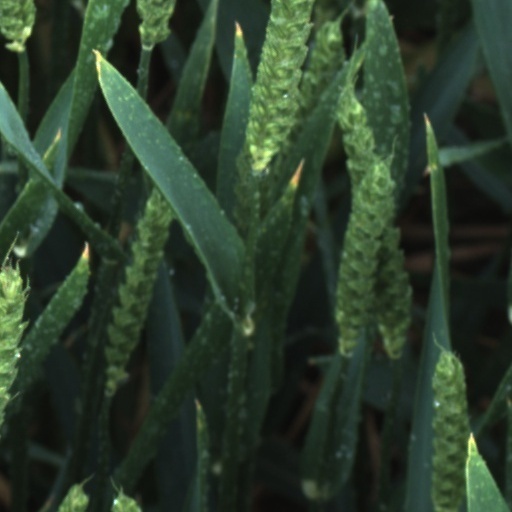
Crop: wheat